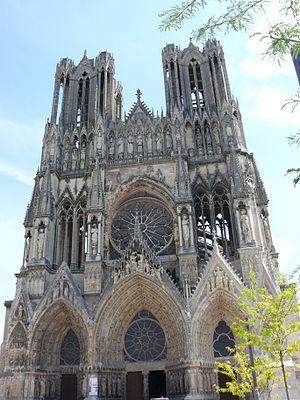
Notre-Dame de Reims est une cathédrale du XIIIe siècle, postérieure à Notre-Dame de Paris et Notre-Dame de Chartres, mais antérieure aux cathédrales Notre-Dame de Strasbourg, Notre-Dame d'Amiens et à celle de Beauvais. Il s'agit de l'une des réalisations majeures de l'art gothique en France, tant pour son architecture que pour sa statuaire. Elle est inscrite, à ce titre, au patrimoine mondial de l'UNESCO depuis 1991. Haut lieu du tourisme champenois, elle accueillis près de 1 500 000 visiteurs chaque année.
Les reliques de la grotte du Lait de la Vierge, dites autrefois « reliques du saint Laict », abrégé de « reliques de la Grotte du Lait », furent importées durant des siècles dans toute l'Europe. Par leurs propriétés, elles correspondaient un peu à l'eau de la Grotte de Lourdes de nos jours, un « souvenir » ramené d'un lieu saint, aux vertus réputées curatives, d'une grotte autrefois universellement vénérée, avant celle de Lourdes. Un texte de Laurentius Surius témoigne de l'ancienneté de cette coutume concernant la grotte du lait, où venaient prier des femmes de toute confession, juives, musulmanes et chrétiennes, d'envoyer dans toute l'Europe des tablettes et des petits pains de cette craie, terre blanche et friable, pour guérir les malades, de même qu'on les rapportait en tant que souvenir, curiosité, ou objet de dévotion.